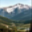
Label: mountain